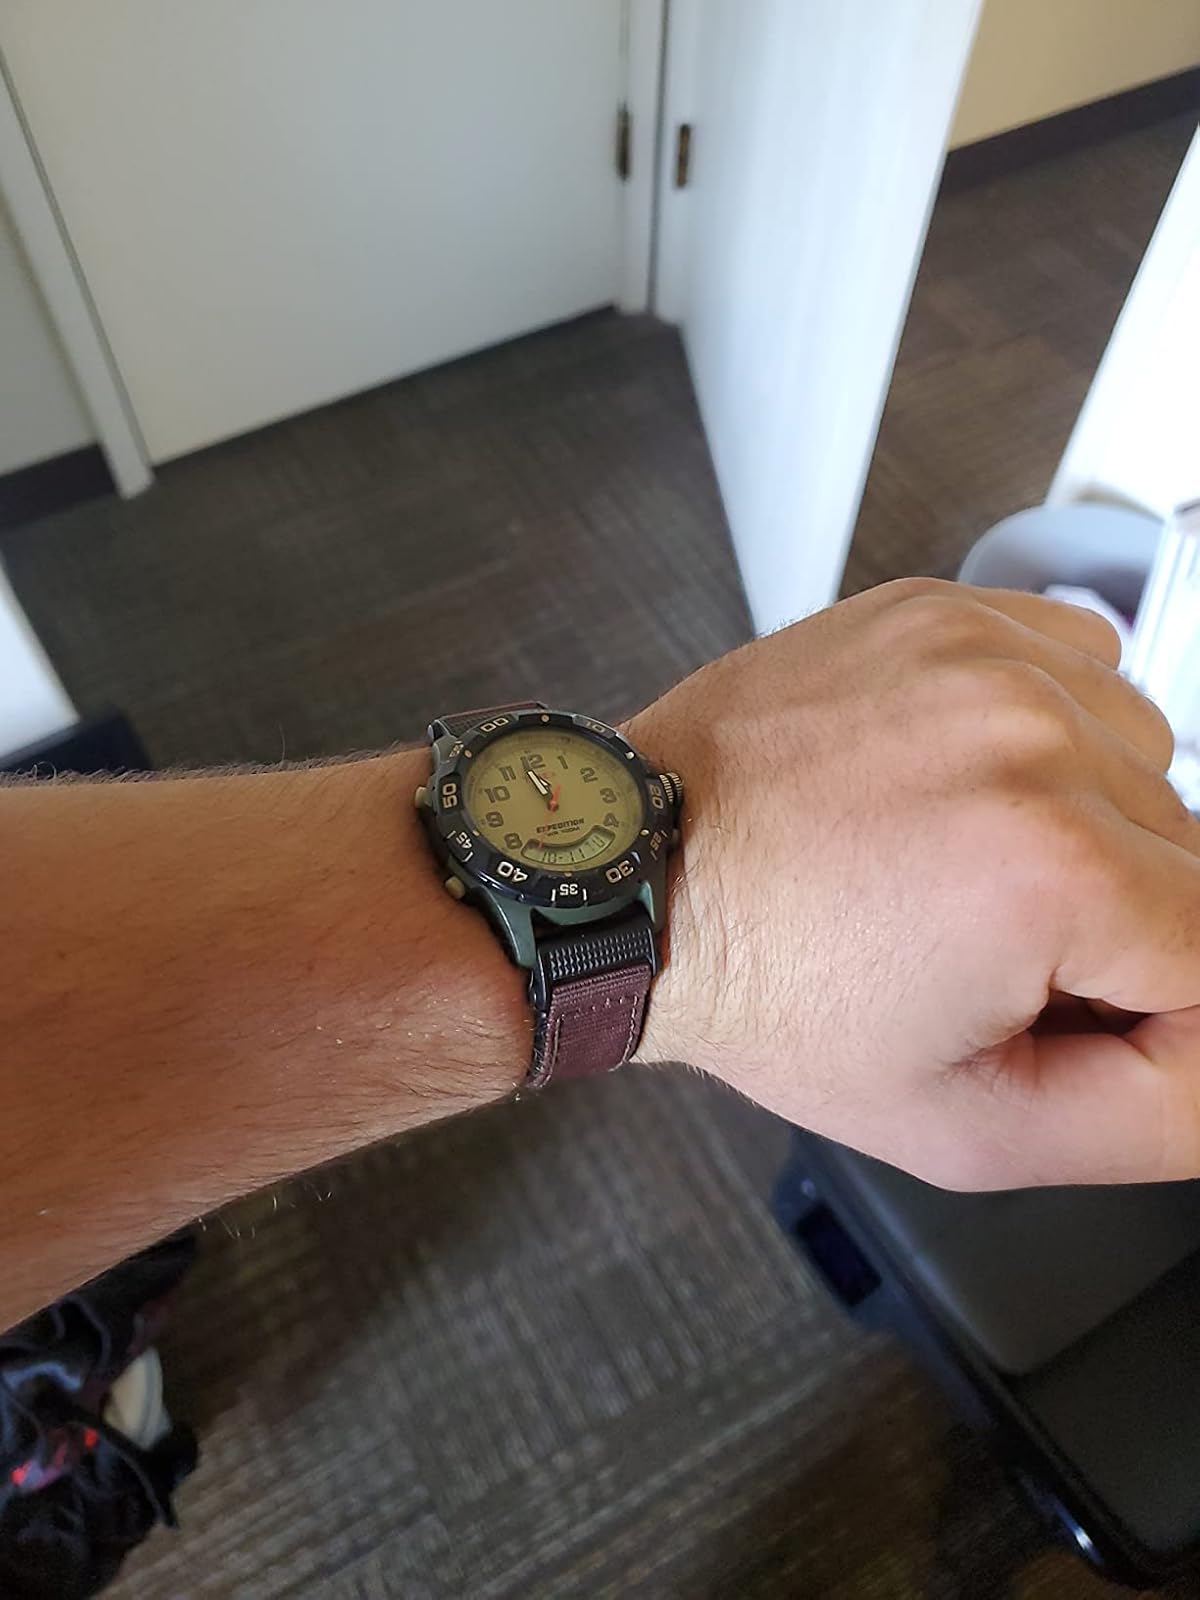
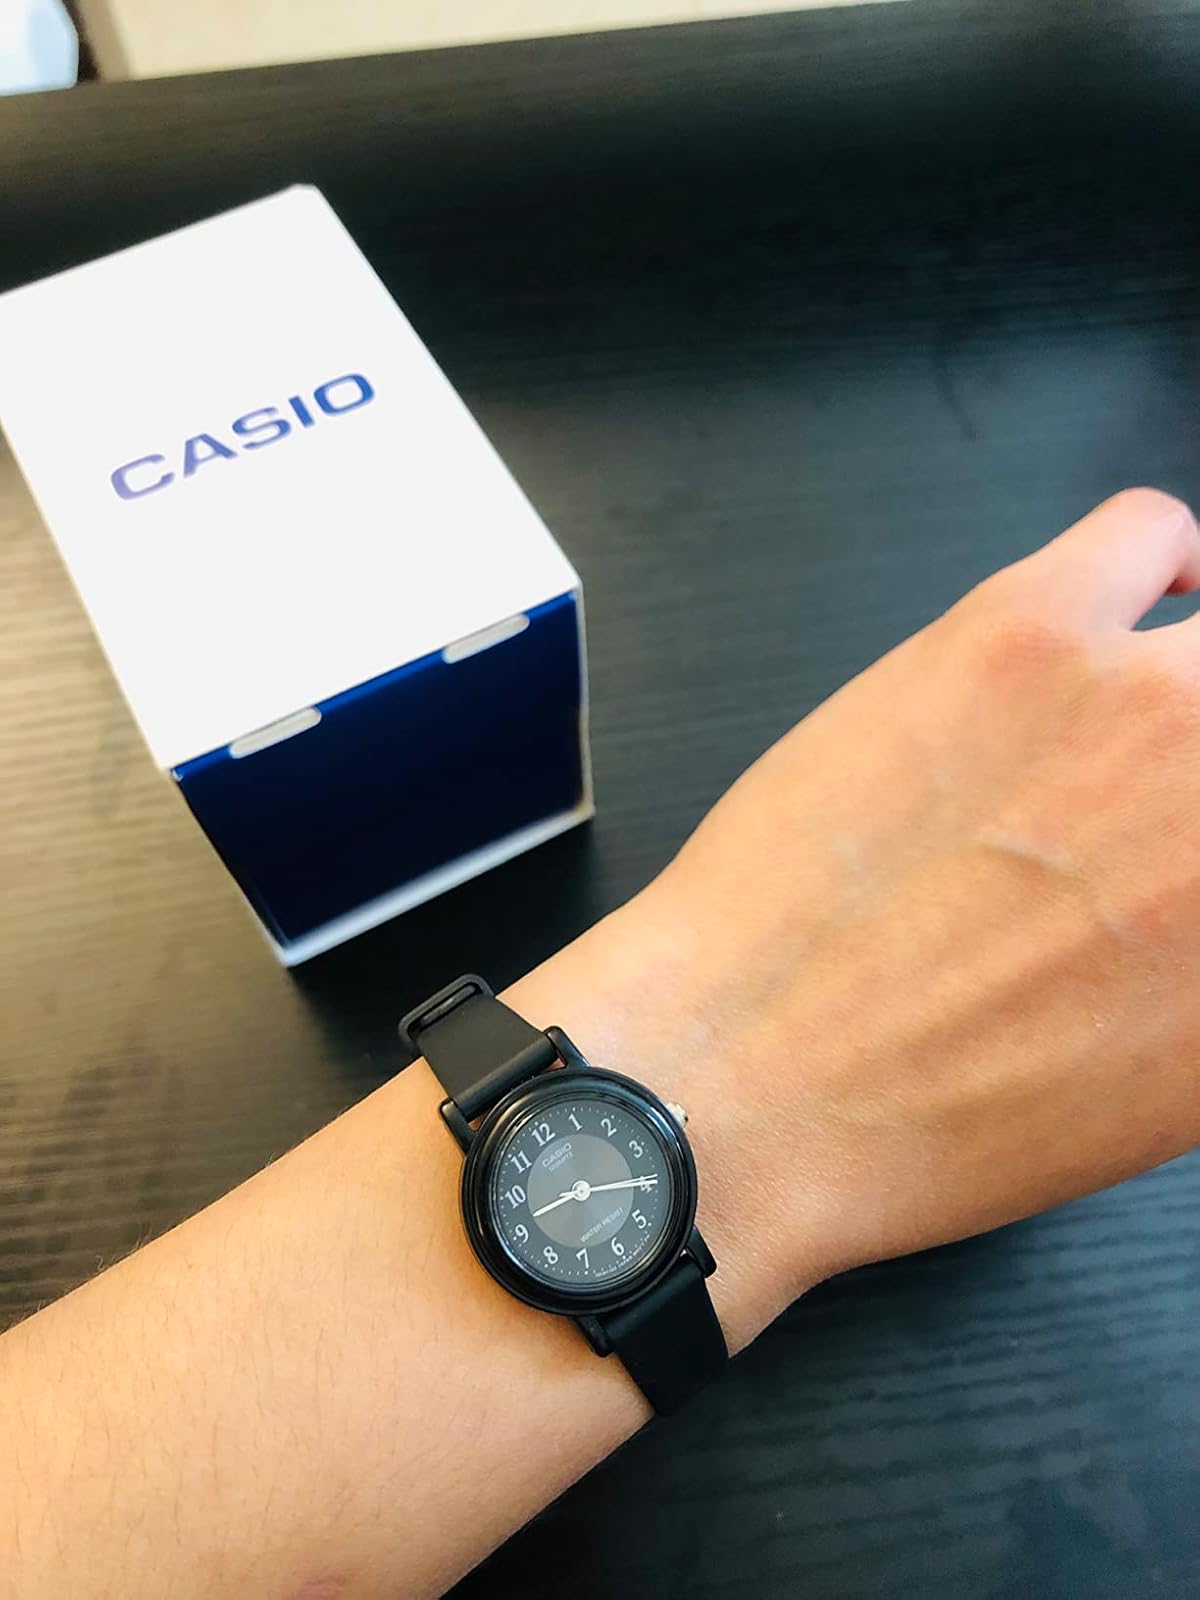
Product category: accessories_watch
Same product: no